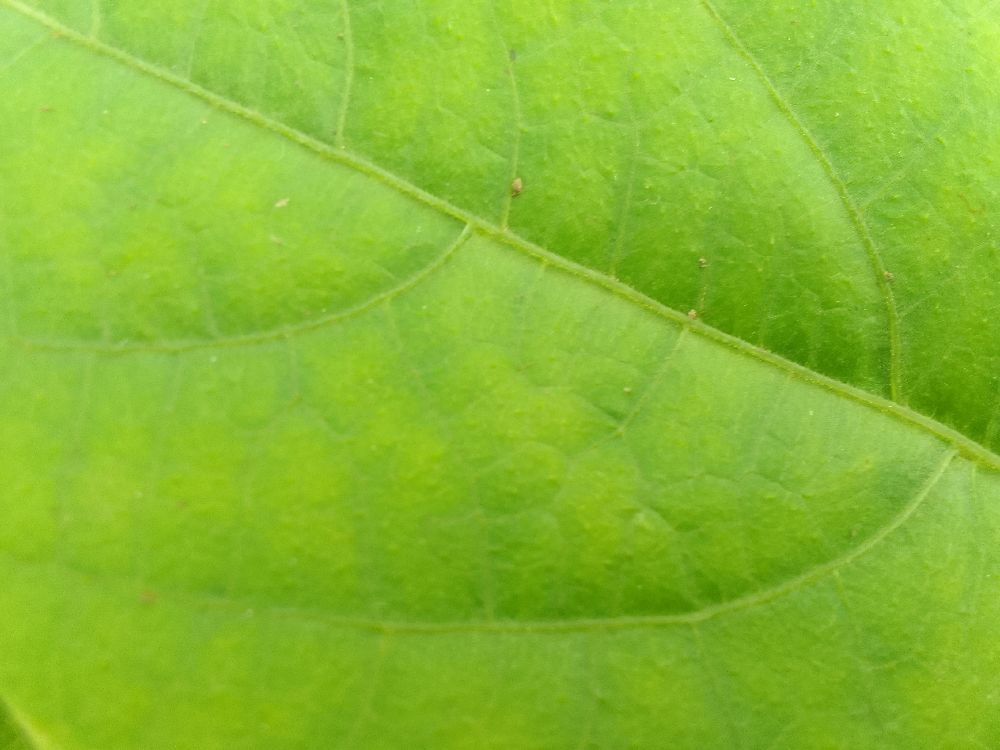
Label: healthy